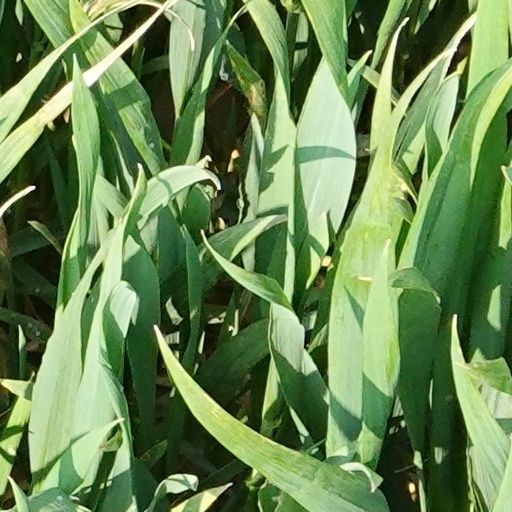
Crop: wheat